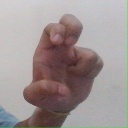
अक्षर: अ